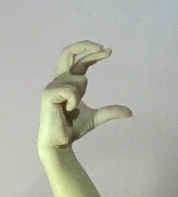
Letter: thal